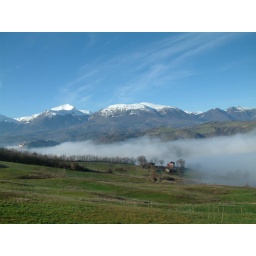
fog rolling in from the river bed